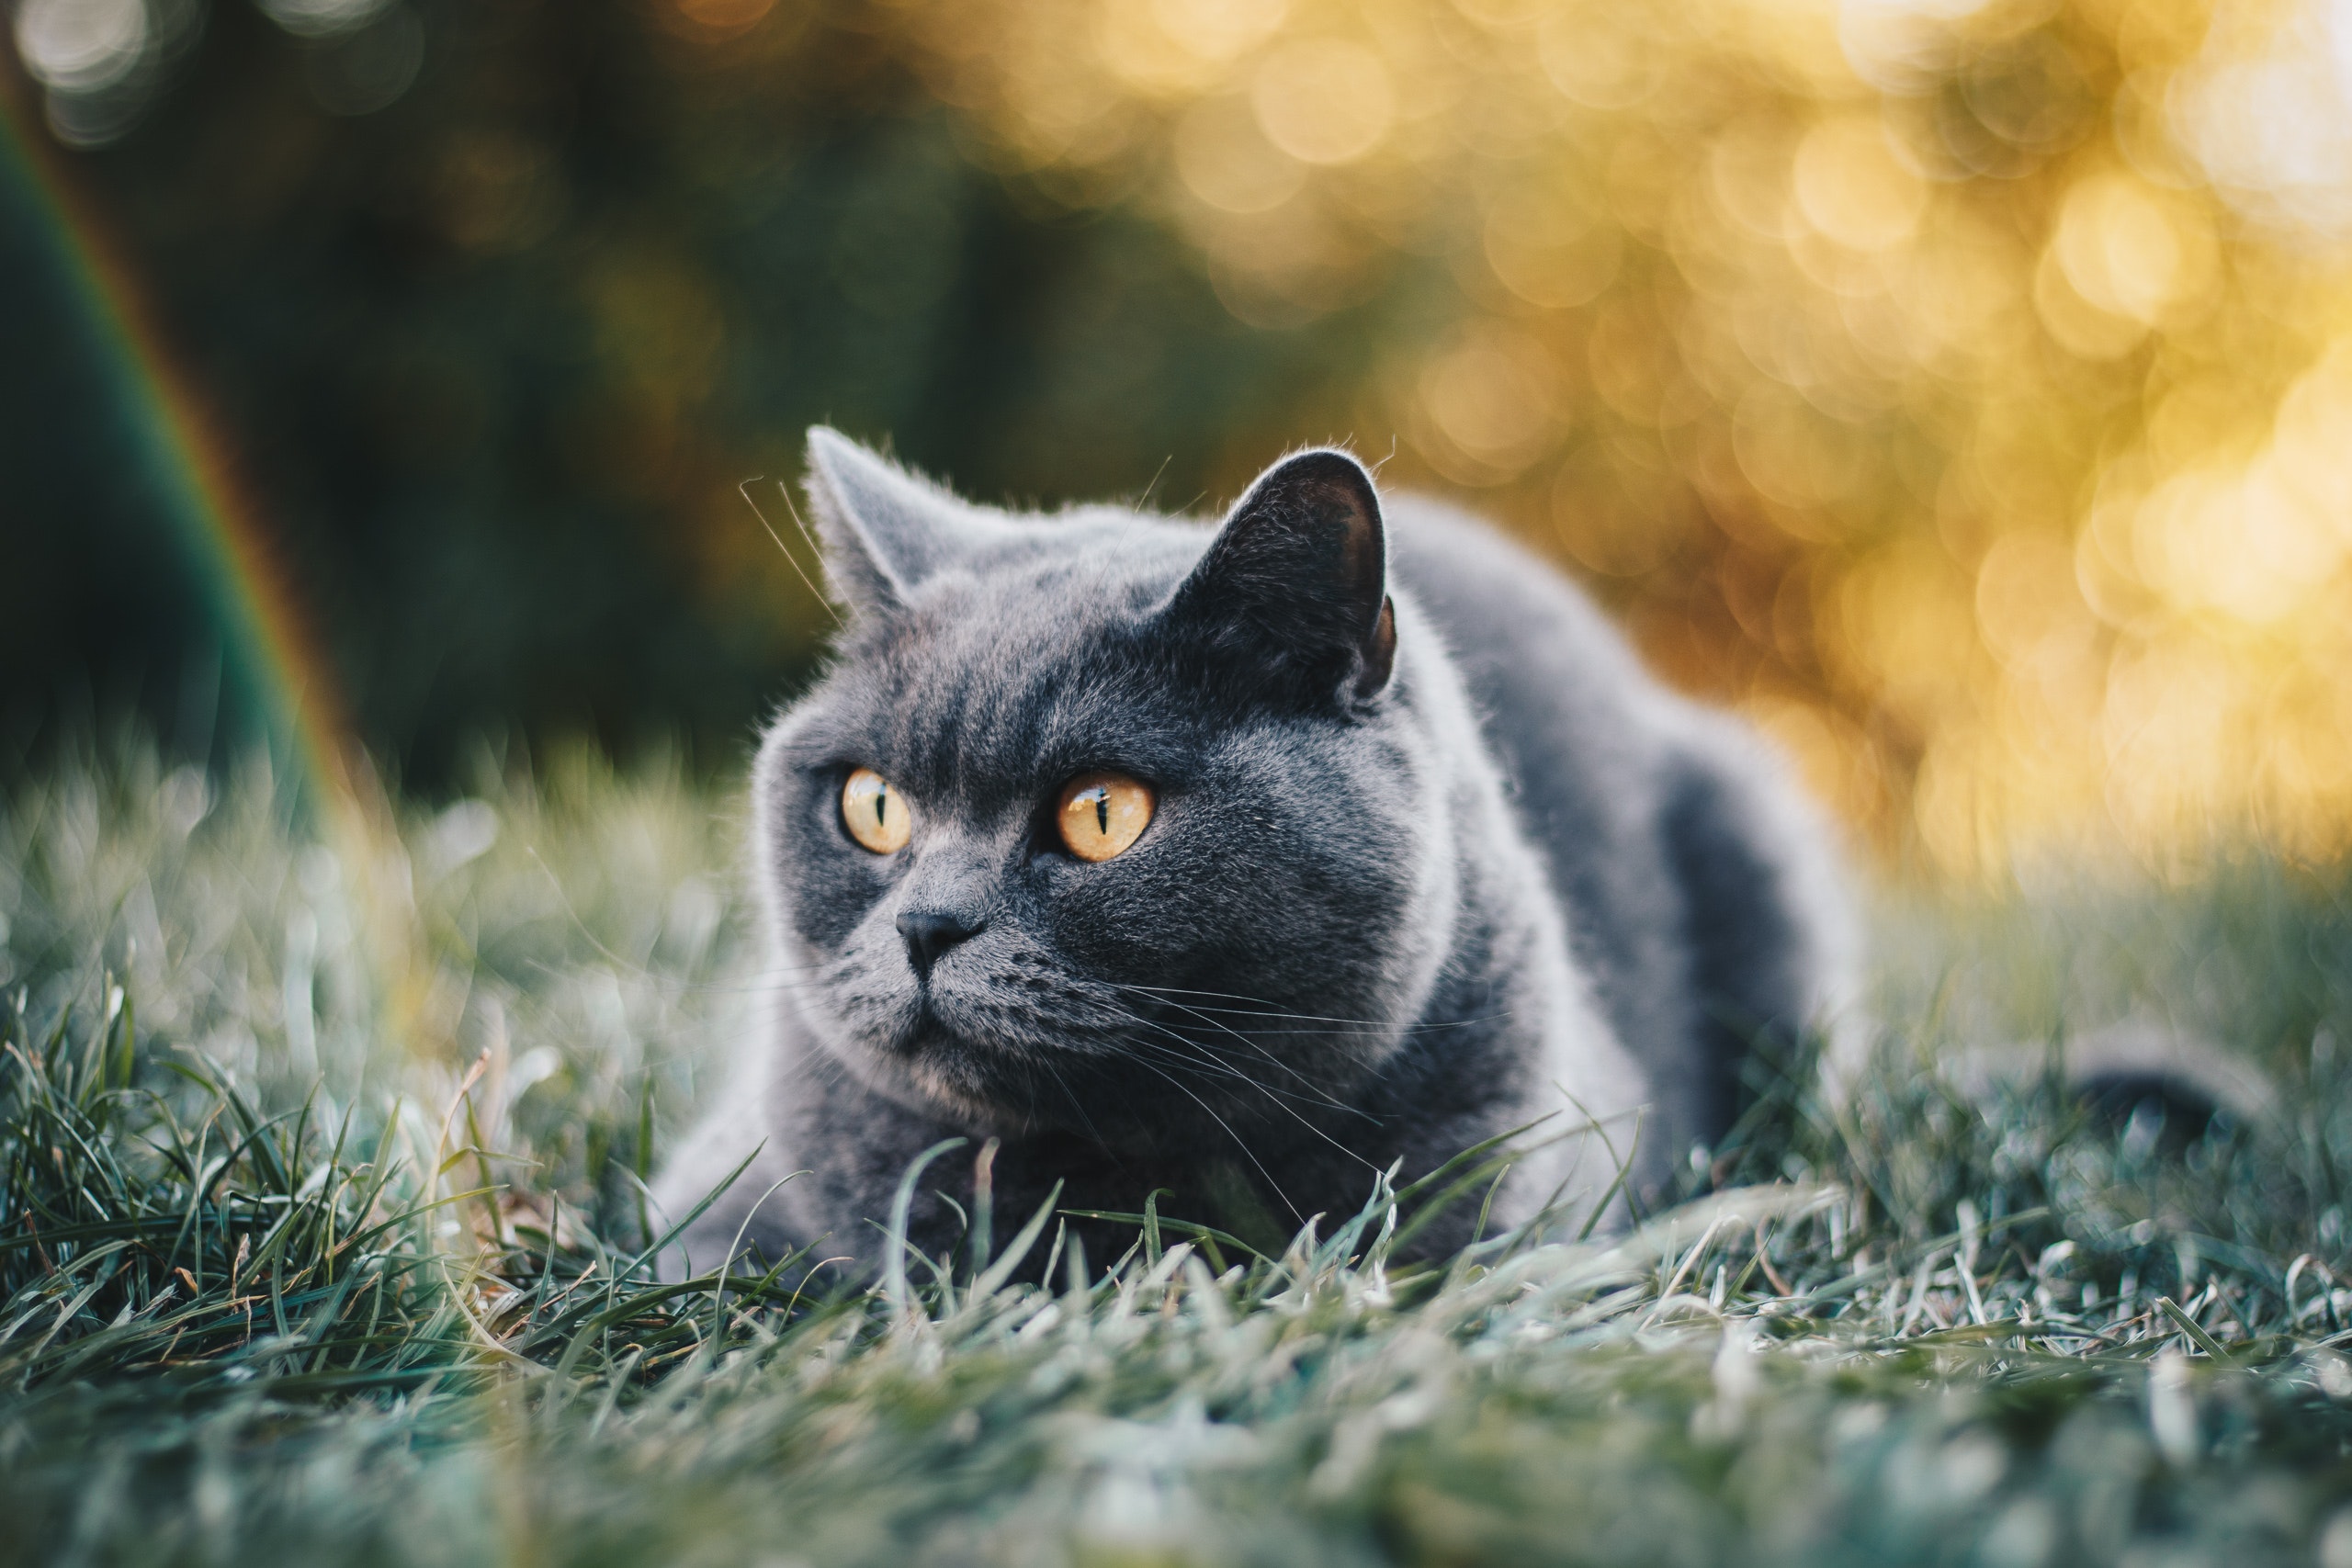
cat, whiskers, mammal, small to medium sized cats, cat like mammal, fauna, chartreux, british shorthair, domestic short haired cat, snout, grass, european shorthair, american wirehair, british semi longhair, asian, carnivoran, computer wallpaper